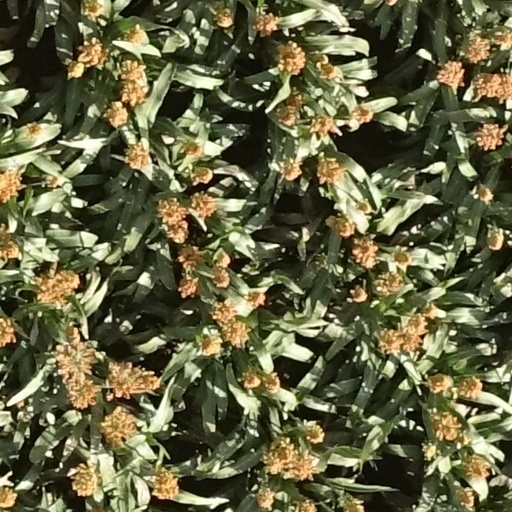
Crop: sorghum